Combat uniform

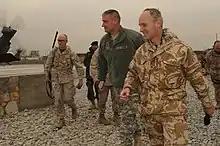
British worn by a British Army officer, right.

The Imperial Russian Army fought mostly in dark green colours (introduced by Peter the Great in 1700), even if several branches (Life Guards regiments, dragoons, hussars and uhlans) dressed in distinctive and colourful attire. Cossack regiments were reported to use basic camouflage patterns and techniques during the Crimean War. Duller colours were used unofficially in the 1880s and again in 1905. The whole army began using khaki for field dress from 1908 on.